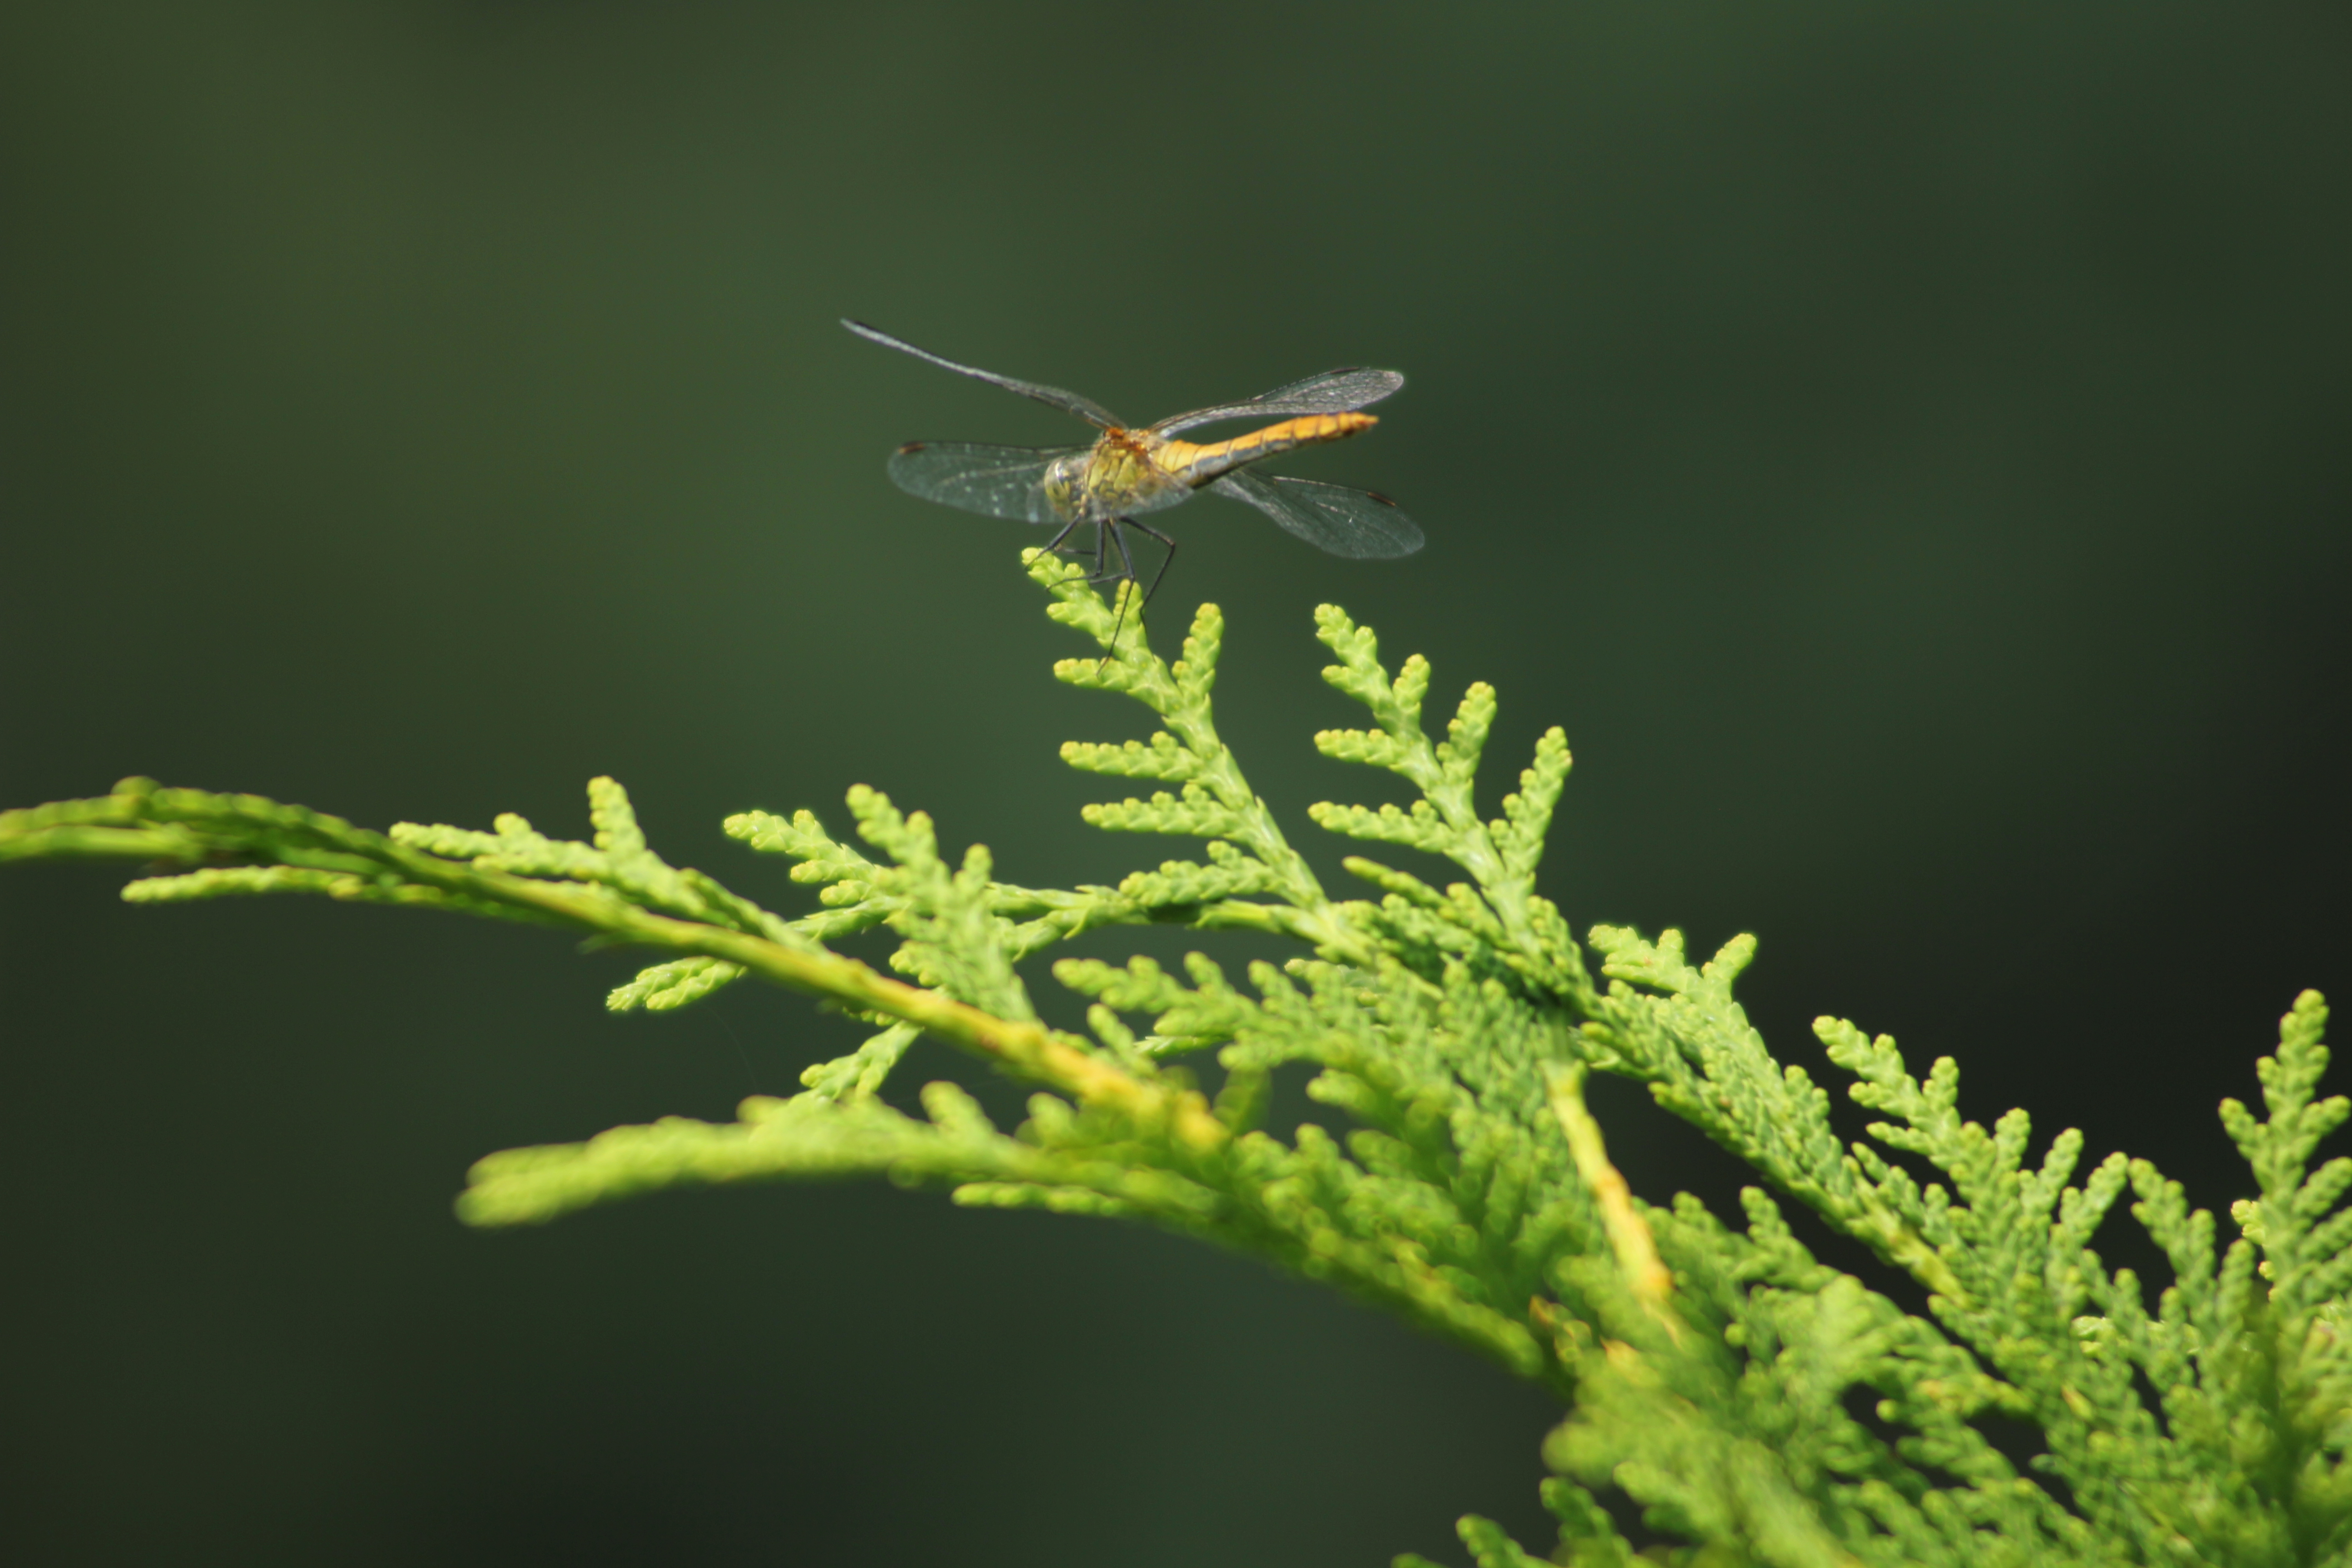
nature, insect, macro photography, invertebrate, close up, organism, membrane winged insect, pest, wildlife, dragonfly, dragonflies and damseflies, pollinator